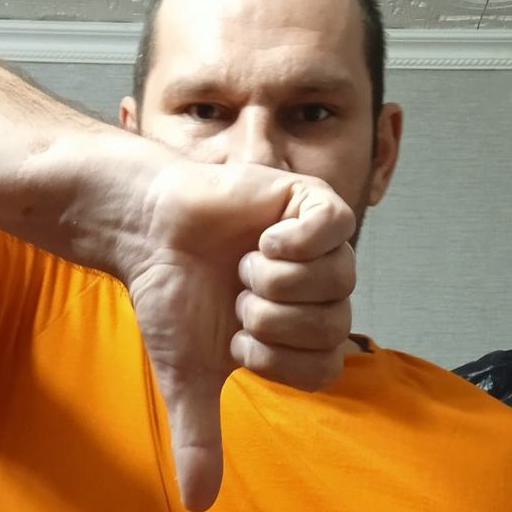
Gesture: dislike